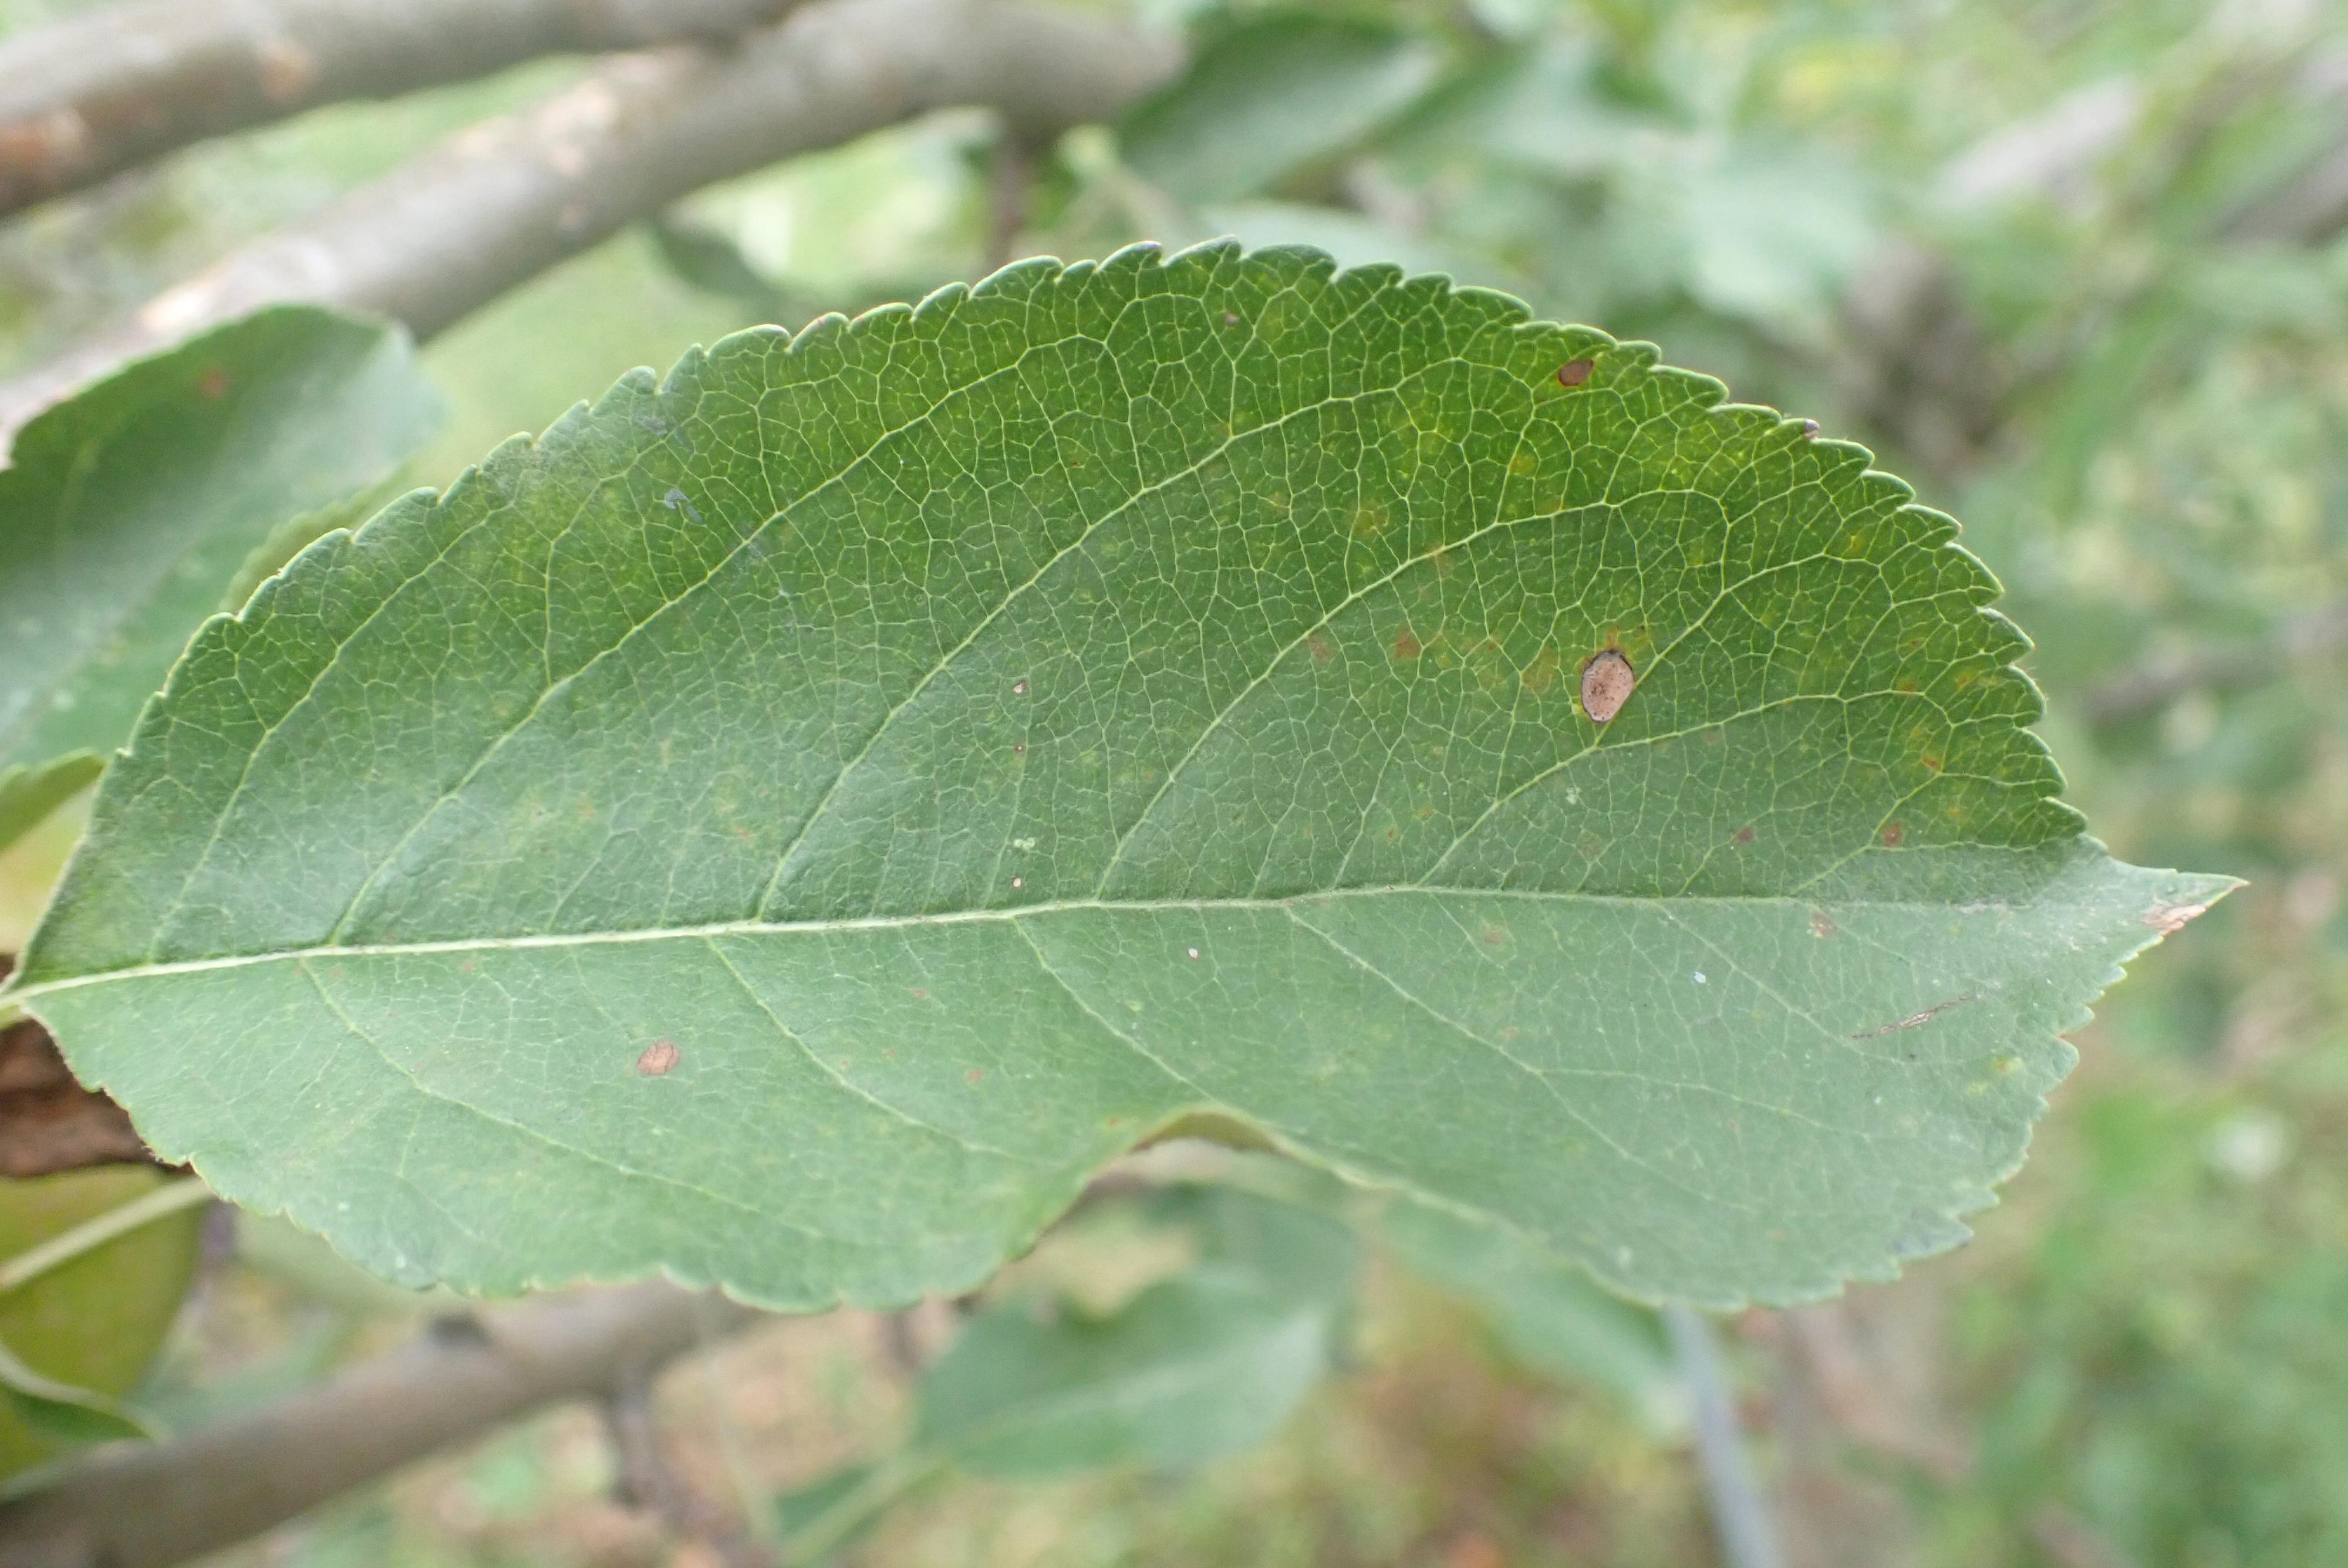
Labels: complex